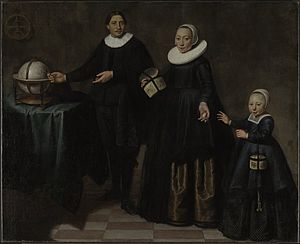
Abel Tasman / Tasmans tidlige liv
Portræt af Abel Tasman med hans kone og datter. Tilskrives Jacob Gerritsz Cuyp, 1637 (ikke verificeret).[1][2]
Abel Janszoon Tasman var en nederlandsk søfarer og opdagelsesrejsende. Han er bedst kendt for sine rejser i 1642 og 1644 i tjeneste hos VOC. Han var den første europæer, der besøgte Tasmanien og New Zealand. Han kortlagde også store dele af Australien.